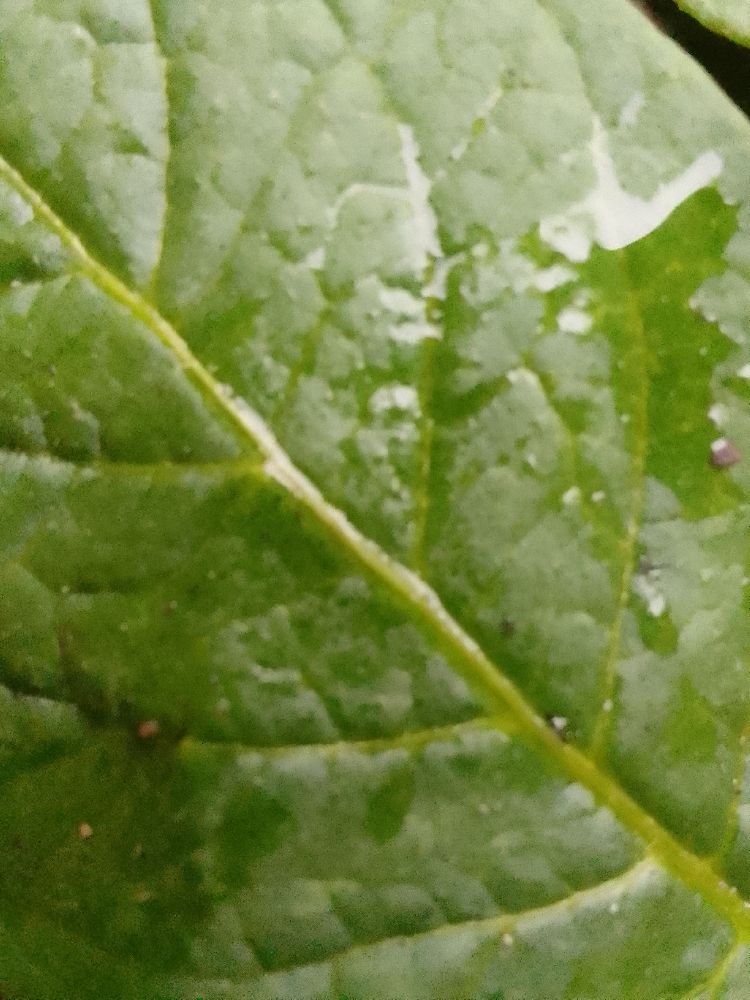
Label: Healthy